American Express

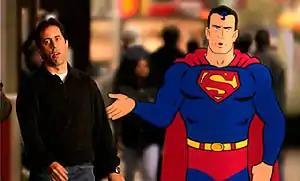
The Adventures of Seinfeld & Superman

American Express was one of the monopolies that President Theodore Roosevelt had the Interstate Commerce Commission (ICC) investigate during his administration (1901–1909). The interest of the ICC was drawn to its strict control of the railroad express business. However, the solution did not come immediately to hand. The solution to this problem came as a coincidence to other problems during World War I. During the winter of 1917, the United States suffered a severe coal shortage and on December 26 President Woodrow Wilson commandeered the railroads on behalf of the United States government to move federal troops, their supplies, and coal. Treasury Secretary William Gibbs McAdoo was assigned the task of consolidating the railway lines for the war effort. All contracts between express companies and railroads were nullified and McAdoo proposed that all existing express companies be consolidated into a single company to serve the country's needs. This ended American Express's express business and removed them from the ICC's interest. The result was that a new company called the American Railway Express Agency formed in July 1918. The new entity took custody of all the pooled equipment and property of existing express companies (the largest share of which, 40%, came from American Express, who had owned the rights to the express business over of railroad lines, and had 10,000 offices, with over 30,000 employees).